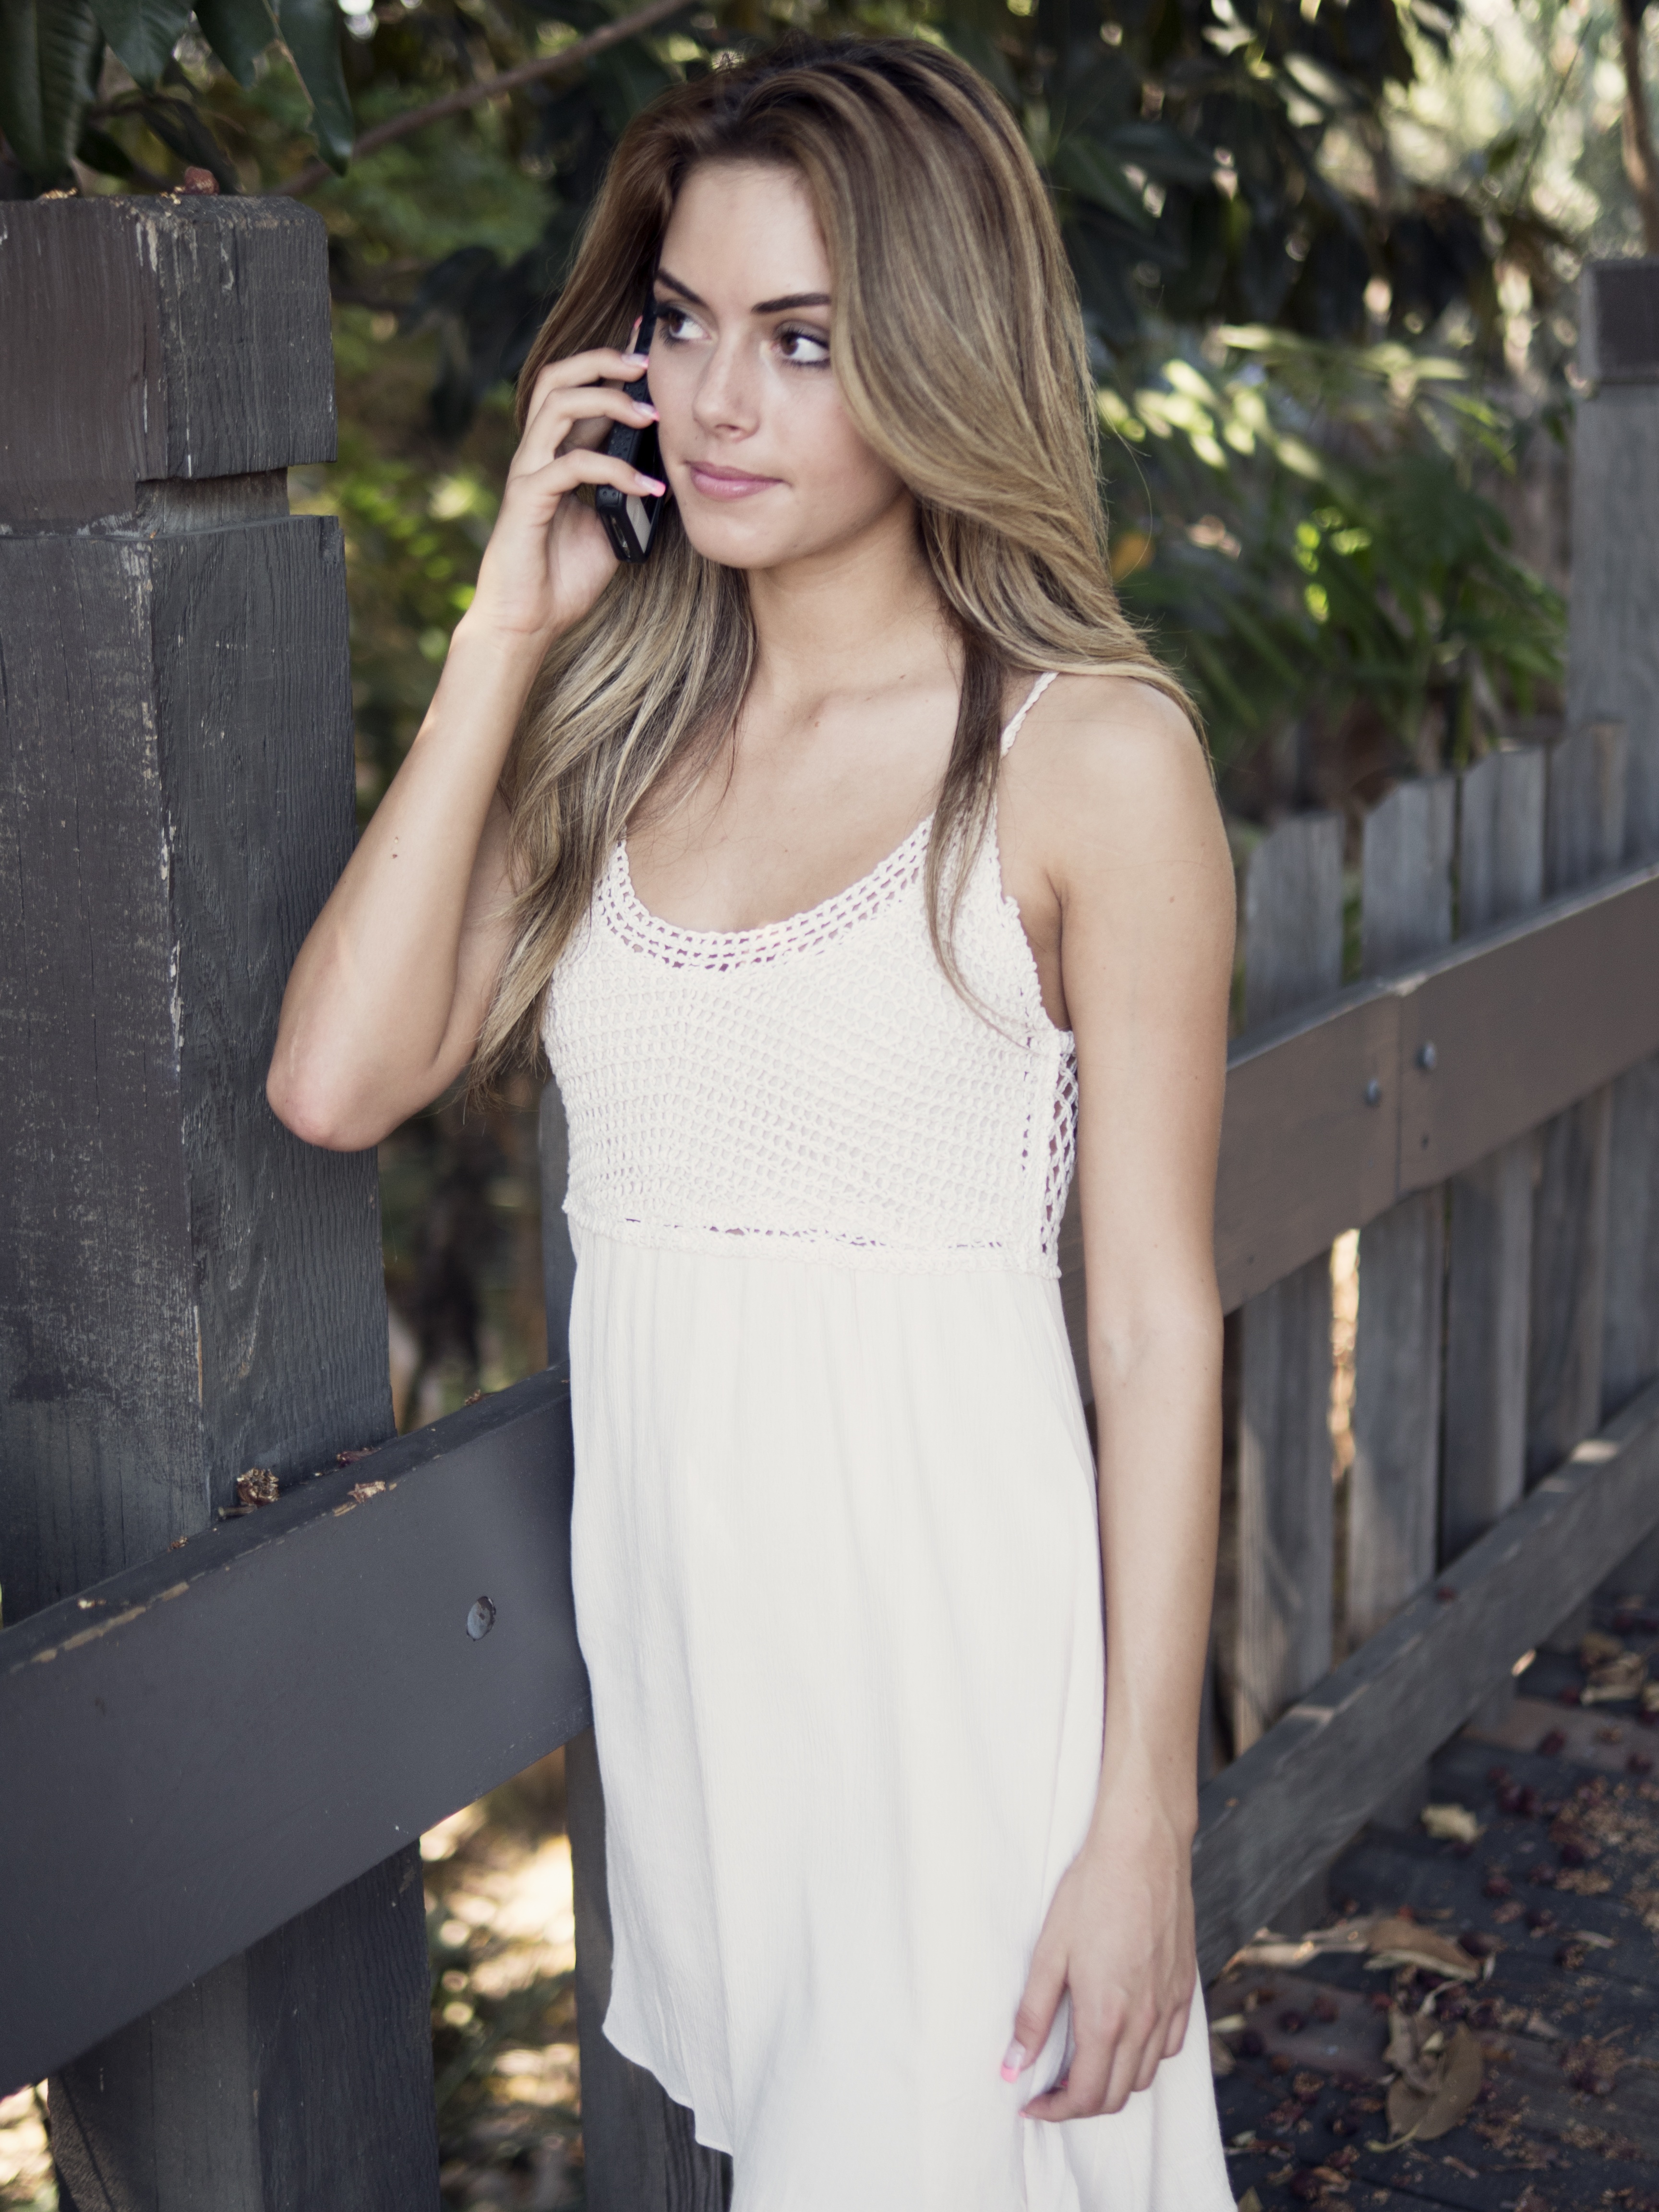
person, people, girl, woman, white, cute, female, portrait, model, young, spring, green, youth, natural, fresh, fashion, clothing, healthy, wedding dress, mobile phone, hairstyle, smiling, smile, cell phone, long hair, caucasian, textile, face, eyes, dress, happy, happiness, neck, skin, joy, beautiful, teen, beautiful women, attractive, gown, adult, beautiful woman, beauty girl, woman smile, royalty free, abdomen, photo shoot, beautiful woman smiling, woman smiling, beautiful smile, smiling woman, girl using mobile, using mobile, brown hair, formal wear, supermodel, bridal clothing, cocktail dress